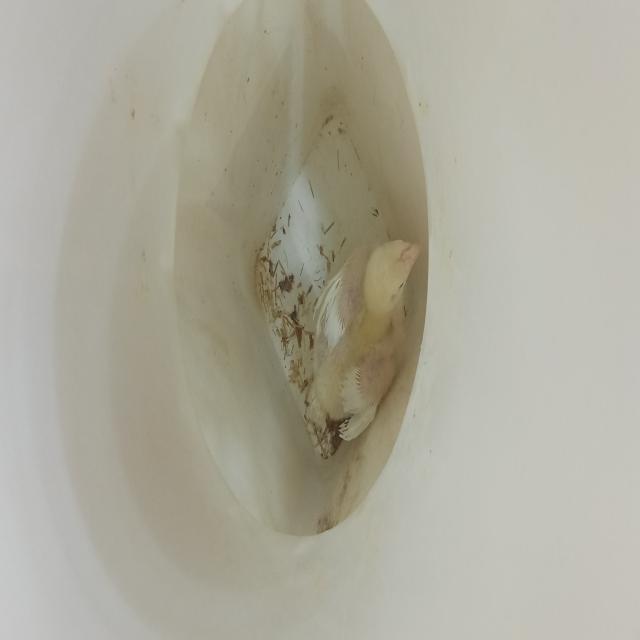
Weight: 679 g